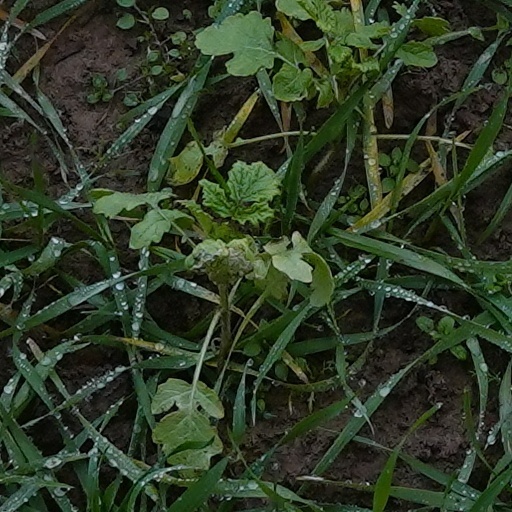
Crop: wheat